2007–08 Scottish Premier League

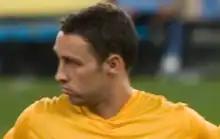
Celtic's Scott McDonald was the top goalscorer during season 2007–08.

For the first time in the SPL, certain teams also carried secondary sponsors on the back of their jerseys, above the players' names.